Blue Mounds, Wisconsin

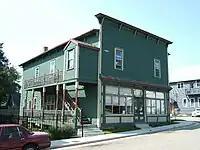
The historic Blue Mounds Opera House

Local tourist attractions include Blue Mound State Park; the Cave of the Mounds, a National Natural Landmark; Tyrol Basin Ski and Snowboard Area; and formerly included Little Norway, a living museum devoted to the region's Norwegian influence. The Blue Mounds Fort historical site is just south of the village but is not easily accessible.